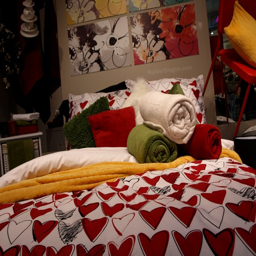
a colorful bed with towels and a wall of paintings
Bedroom with colorful bedspread on bed and rolled up towels.
This is a very bright and colorful bedroom display.
A coverlet of hearts on a bed with a green, white and red towels rolled up on top of it.
A couple of pillows and blankets that are on a bed.